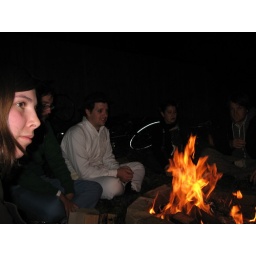
Sara and Mark,just married, joined Lina and I in the alley cat bike race,  so good to see!